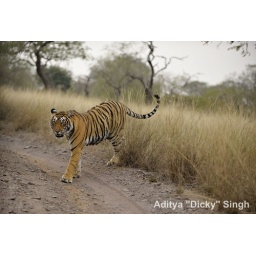
Tiger walking on a forest road in Ranthambhore in a misty morning